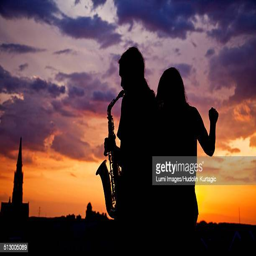
young man playing the saxophone at sunset